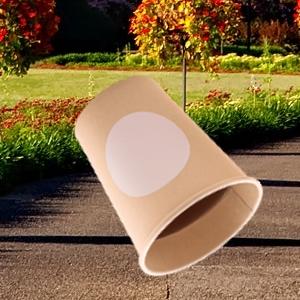
Label: cups